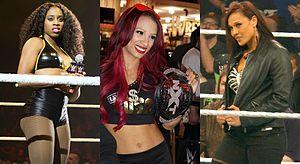
Trinity Fatu née McCray, le 30 novembre 1987 à Sanford) est une catcheuse, danseuse, actrice, chanteuse et mannequin américaine. Elle travaille actuellement à la World Wrestling Entertainment, dans la division SmackDown, sous le nom de Naomi.
Team B.A.D. était une équipe de catch de la World Wrestling Entertainment, composée de Naomi, Tamina et Sasha Banks. Cette dernière a rejoint Naomi et Tamina en juillet 2015. Elle quitte par la suite l'équipe en février 2016, puis celle-ci prend fin en avril 2016 après la blessure de Tamina.